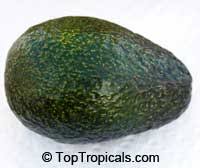
Label: Avocado